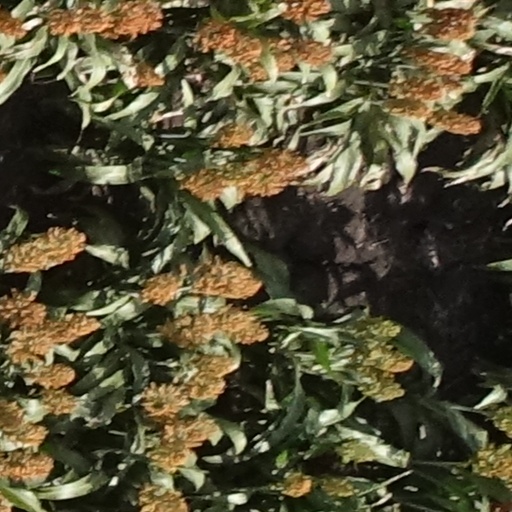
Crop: sorghum